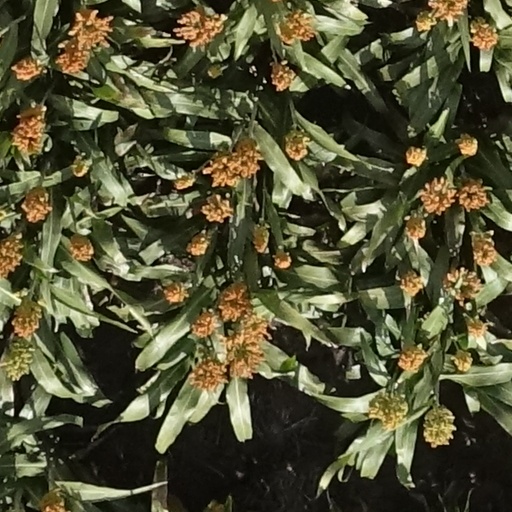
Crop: sorghum